Earl Kiser

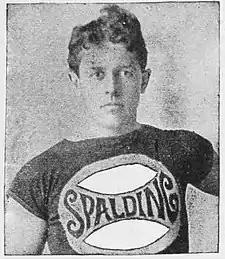
Earl Kiser. Photo from "Spalding's Official Bicycle Guide for 1899".

Earl Herbert Kiser (1875 – 19 January 1936) was an American world class bicycle racer in the period around 1893–1904.